Elgin, New Brunswick

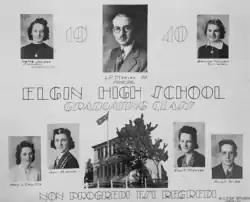
Elgin High School graduates, 1940

During the late 1800s to the mid-1900s, Elgin residents attended the Elgin Superior School, a building constructed in 1885. This institution consisted of three departments, serving students from grades 1-12. The Elgin High School, one of these departments, graduated just six students in 1940. In late 1929, the schools were closed due to a diphtheria outbreak. Furthermore, in early 1930, a scarlet fever outbreak in the Elgin school resulted in multiple homes being placed under quarantine. On March 9, 1945, the Elgin Superior School was destroyed by fire. Consequently, classes were held in various locations, including a residence, the second floor of a store, as well as the First Elgin Baptist Church basement, until a new and much larger school was built in 1947 and later opened in February 1948.